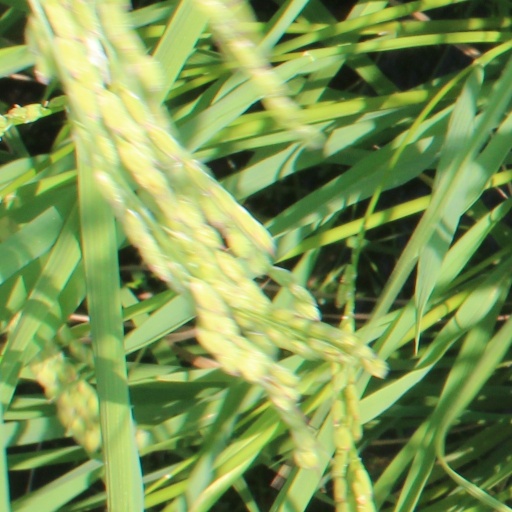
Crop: rice